History of the British penny (1901–1970)

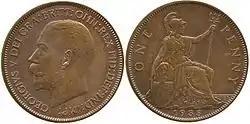
1933 pattern penny

The precise number struck was not recorded at the time; seven are known to exist. One of the 1933 pennies sold in 2016 for US$193,875 (£149,364 at the time). The known 1933 pennies are to be found in the Royal Mint Museum, the British Museum, under the Senate House of the University of London (placed there by King George in 1933), with three now in private collections, and one that was stolen, its whereabouts unknown. The missing coin was placed in 1933 under the foundation stone of Church of St Cross, Middleton, Leeds; it was stolen in August 1970 during the church's reconstruction, by thieves who managed to remove the set of coins from beneath the church. To prevent possible further theft, John Moorman, Bishop of Ripon, ordered that the 1933 penny placed under St Mary's Church, Hawksworth Wood, Kirkstall, Leeds, be unearthed and sold, which it was. As far as is known, the penny under Senate House is still in place. Two others in private hands were sold at auctions in 1969 and 2016 respectively.